Eptingen

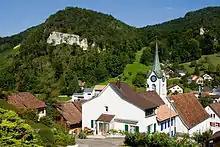
Village and Church of Eptingen

Eptingen has a population of . , 4.5% of the population are resident foreign nationals. Over the last 10 years (1997–2007) the population has changed at a rate of -4.9%.